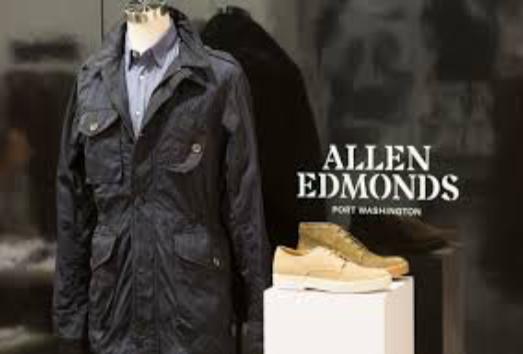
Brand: Allen Edmonds
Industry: Clothes